Patrice O'Neal

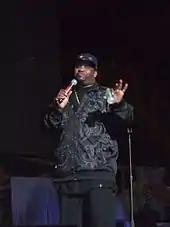
O'Neal on stage in 2007

O'Neal performed his first stand-up in October 1992 at Estelle's in Boston. He had attended an open-mic night at the venue the week prior to his debut where he heckled a performer, who in turn challenged him to try stand-up himself. Comedian Dane Cook witnessed one of O'Neal's earliest sets and noted his "gentle-giant appeal ... he already had an edge, but he was a little more vulnerable". O'Neal developed his act in the Boston area for the next six years, where his earlier performances were done under the name Bruiser O'Neal. In the mid-1990s, he met comedian and later close friend Jim Norton.